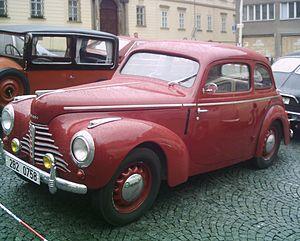
Les Škoda 1101 et 1102 sont deux automobiles produites dans l’usine de Mlada Boleslav par le constructeur tchécoslovaque Škoda entre 1946 et 1952. La 1102 est la version « remise au goût du jour » de la 1101, les deux voitures restant toutefois très proches esthétiquement.